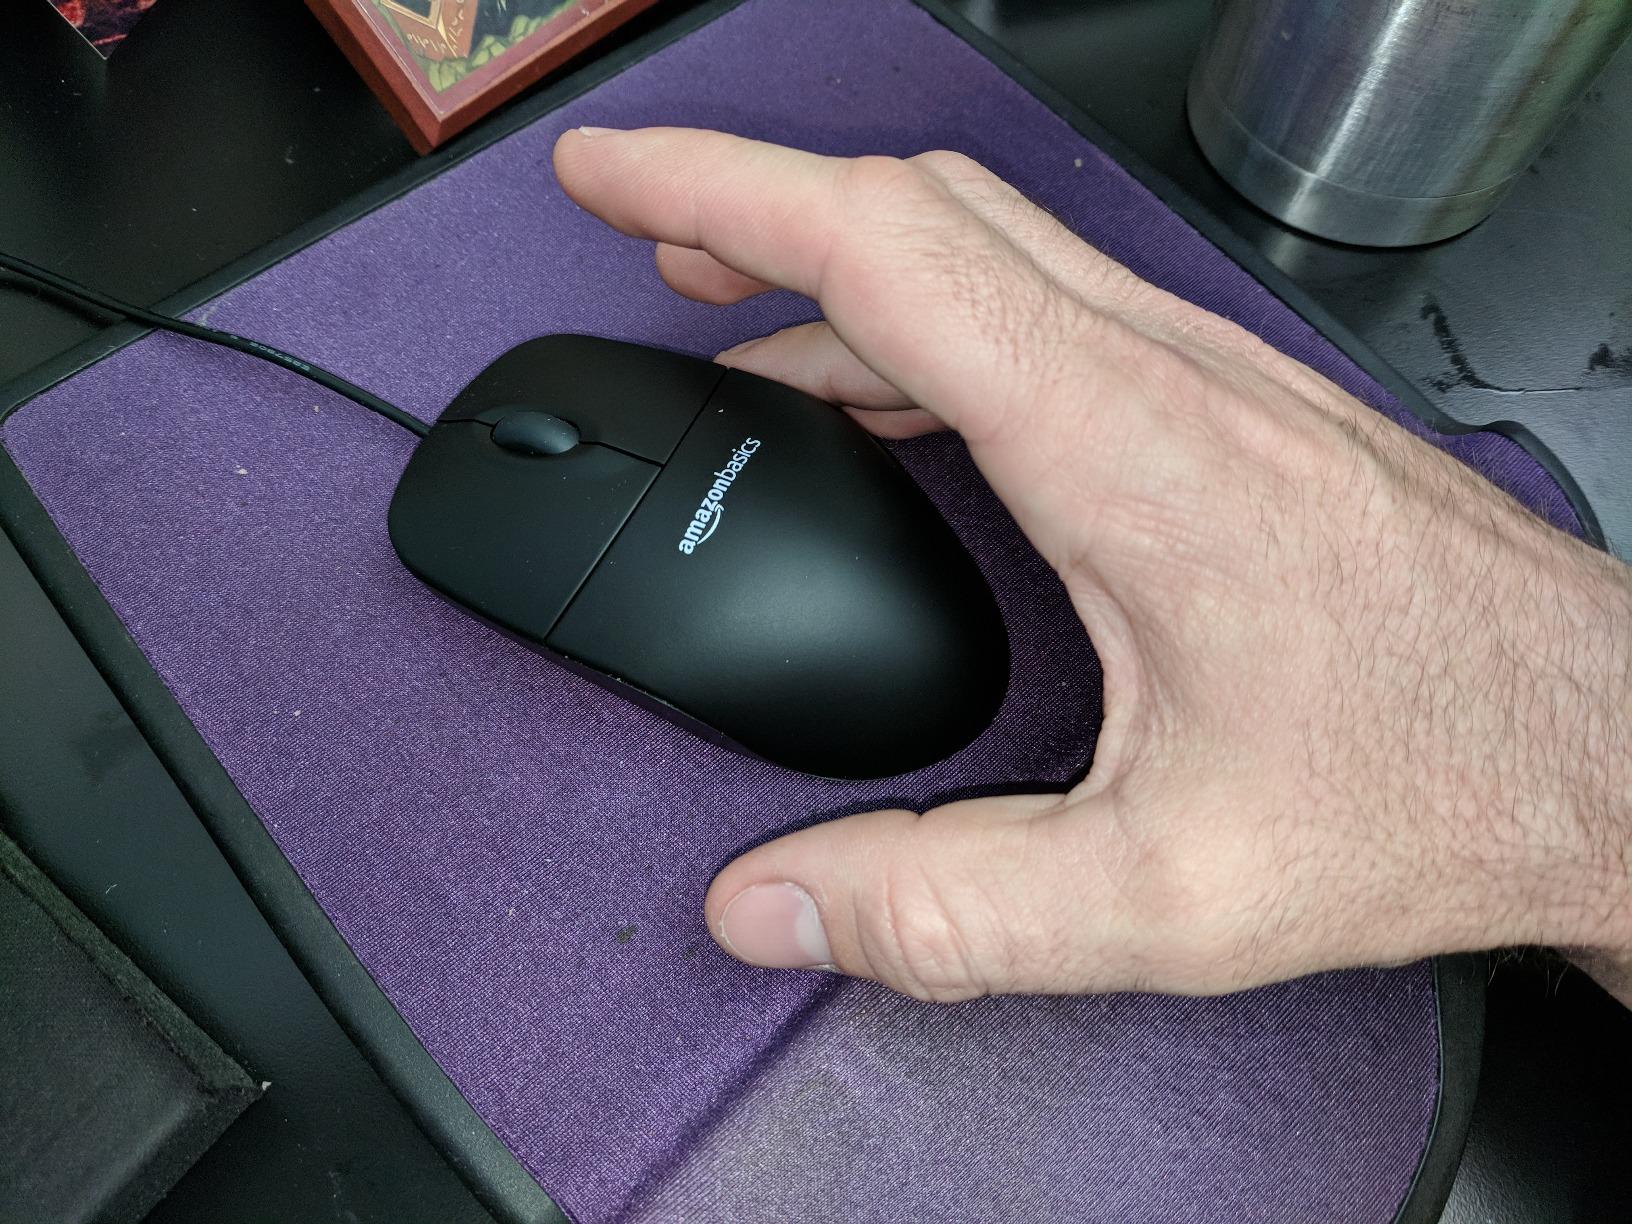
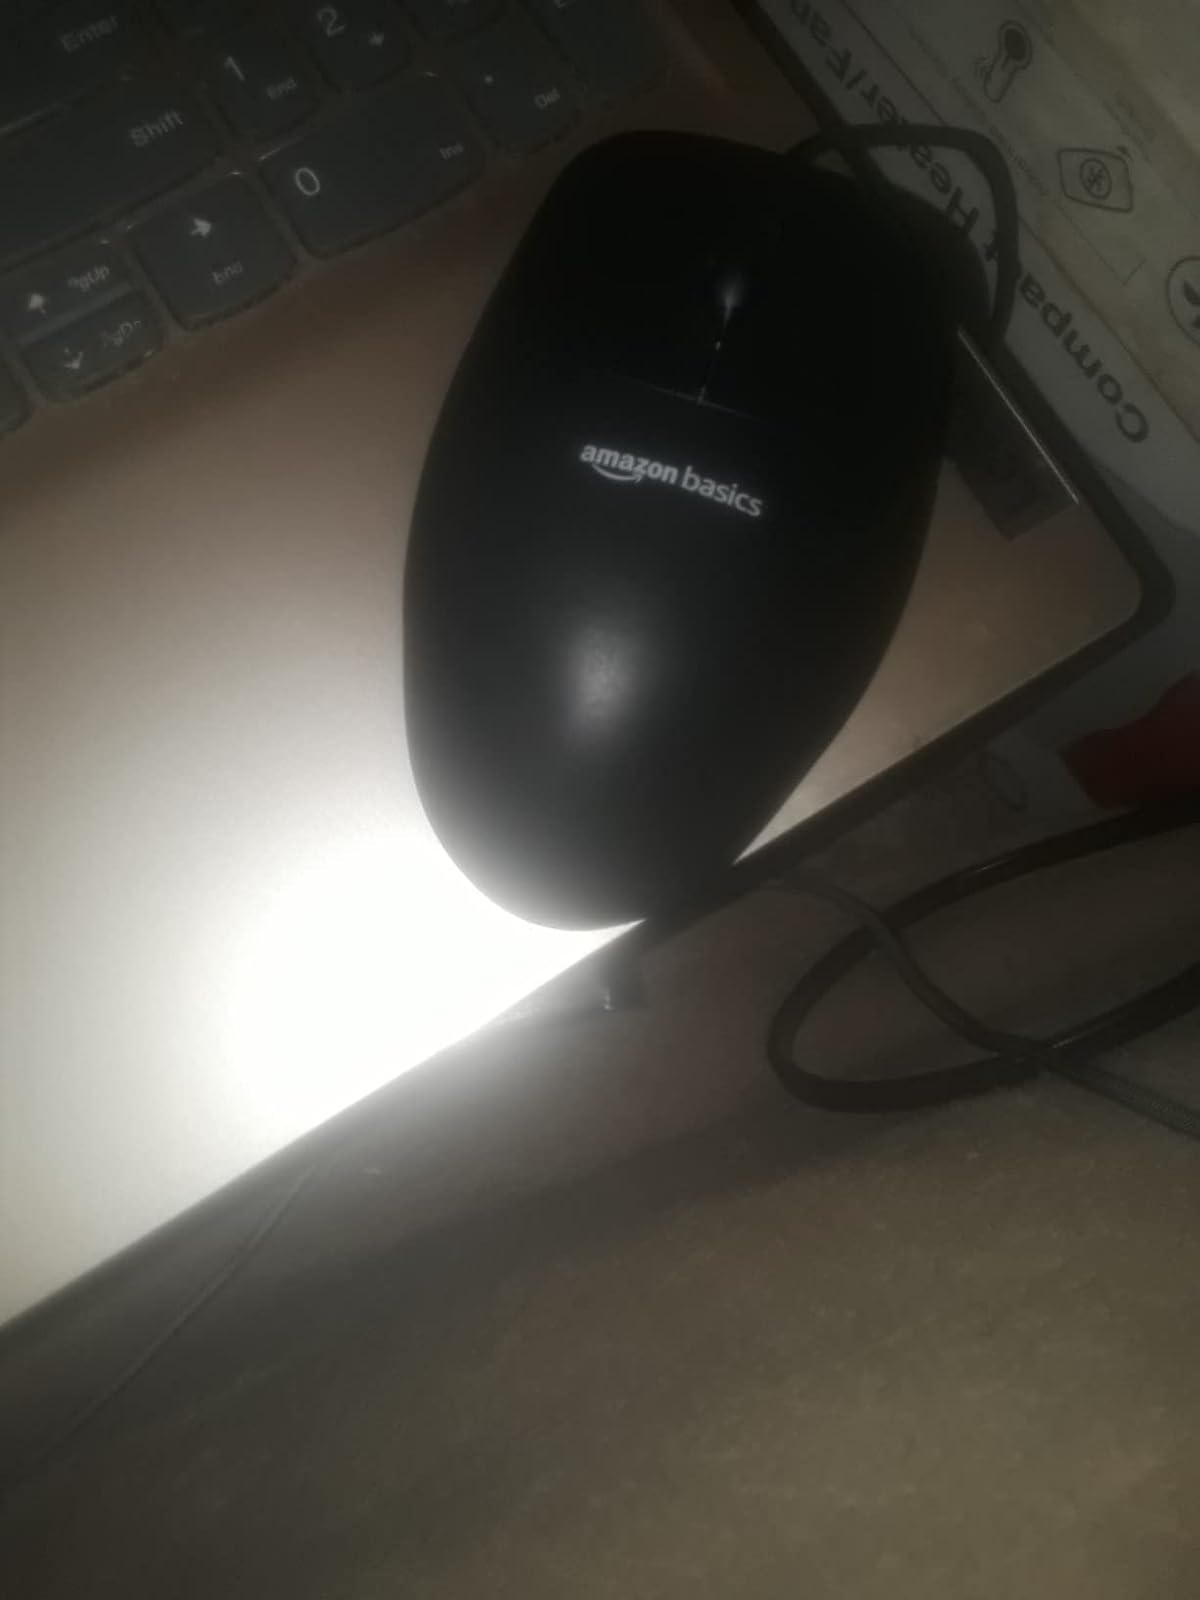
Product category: mouse
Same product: yes